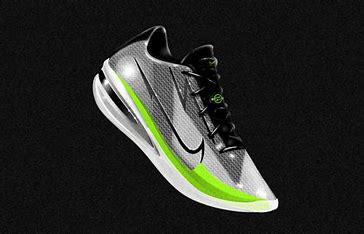
Brand: Nike
Model: G T Cut 3